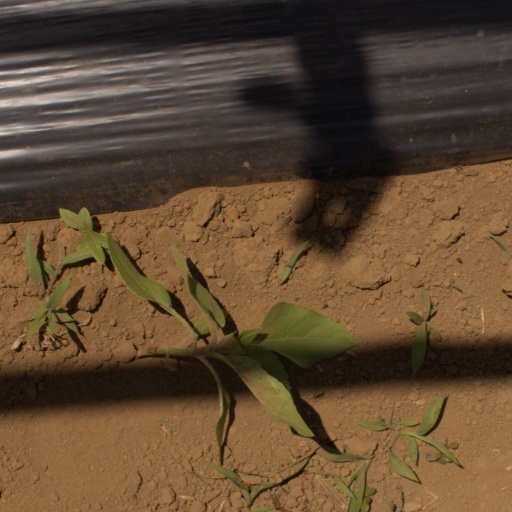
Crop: Jerusalem artichoke